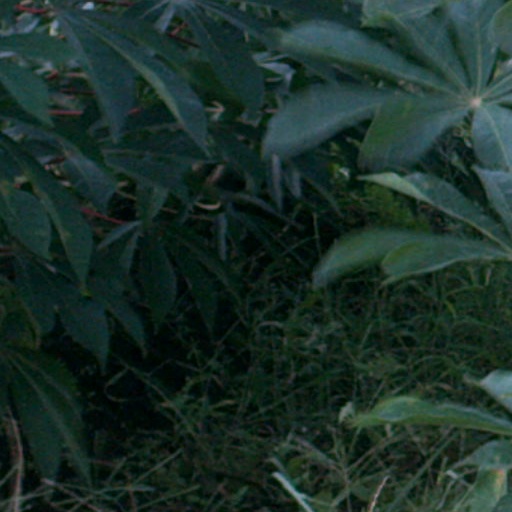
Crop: cassava